Astoria (houseboat)

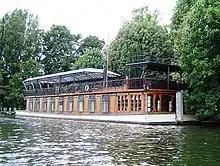
The houseboat from the river in 2008

Astoria is a grand houseboat moored on the River Thames at Hampton in the London Borough of Richmond upon Thames, between Garrick's Temple to Shakespeare and St Alban's Riverside. "Astoria" was built in 1911 for impresario Fred Karno, proprietor of the short-lived Karsino Hotel on nearby Tagg's Island. Astoria was purchased in 1986 by Pink Floyd guitarist David Gilmour, who converted the houseboat into a floating recording studio, recording and mixing several Pink Floyd and solo albums on board, including "A Momentary Lapse of Reason" and"The Division Bell".